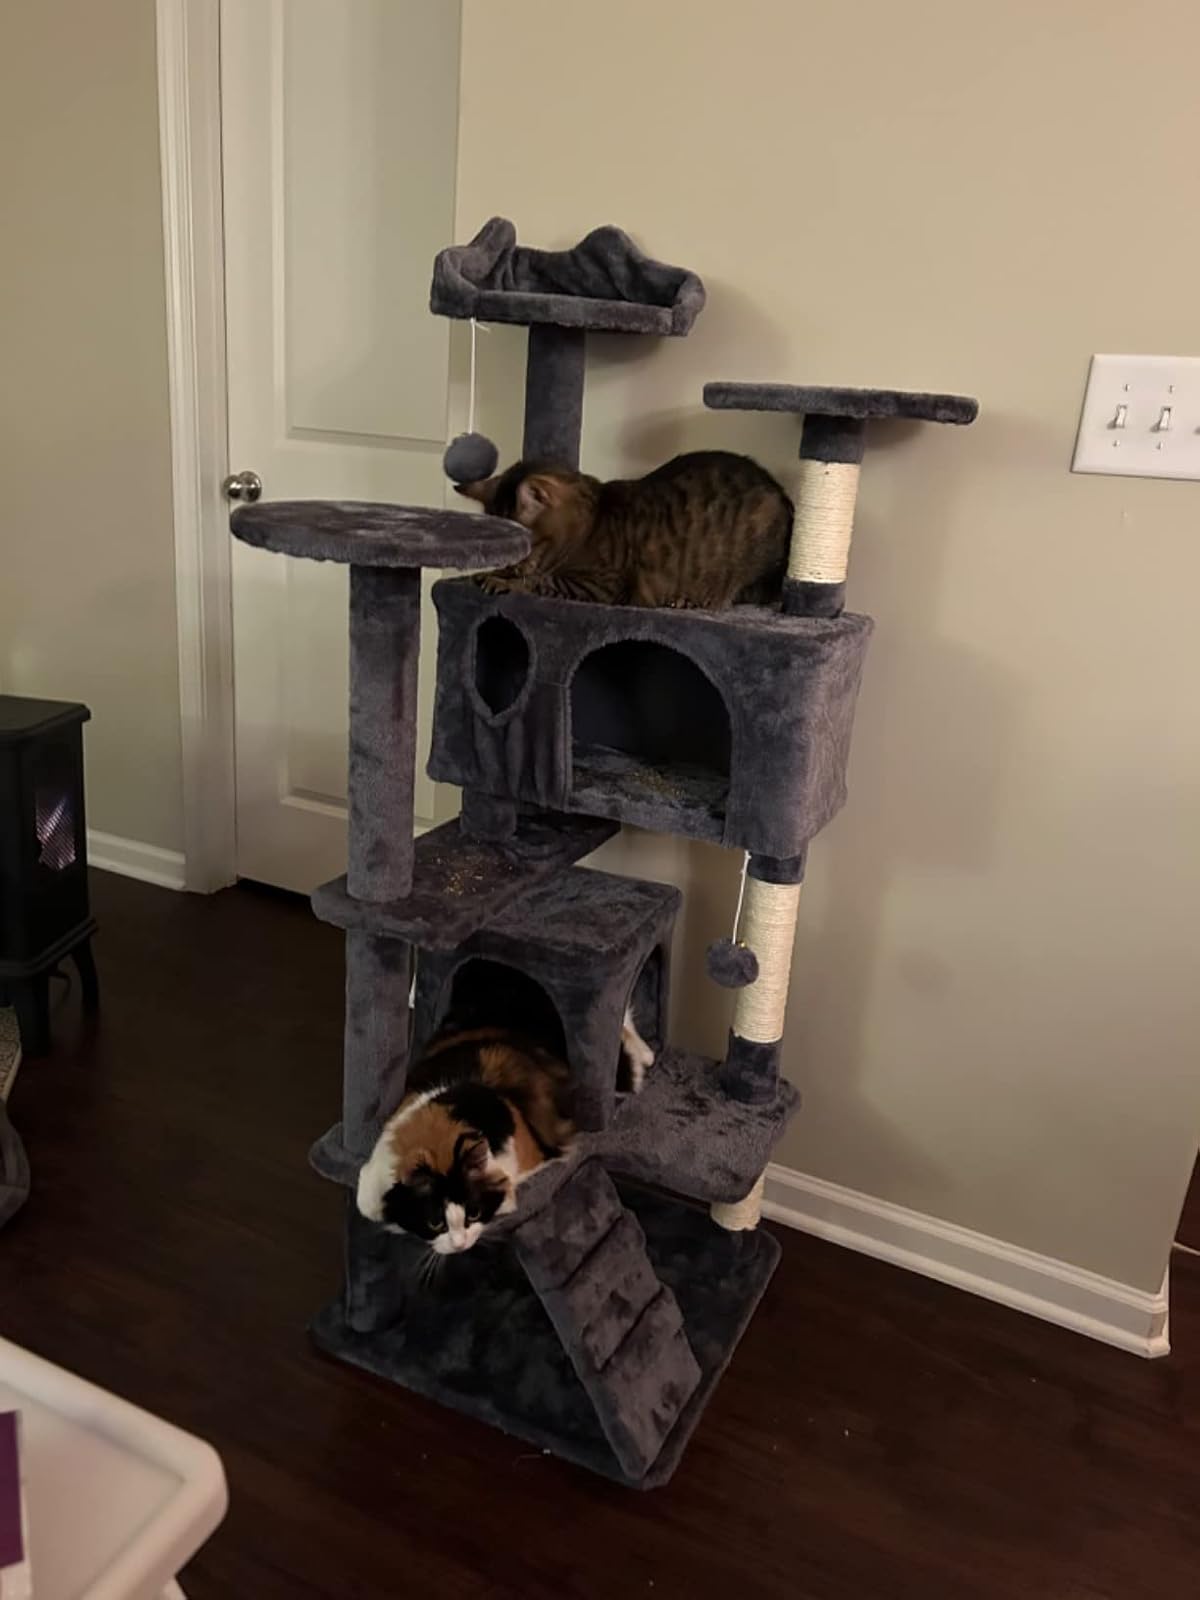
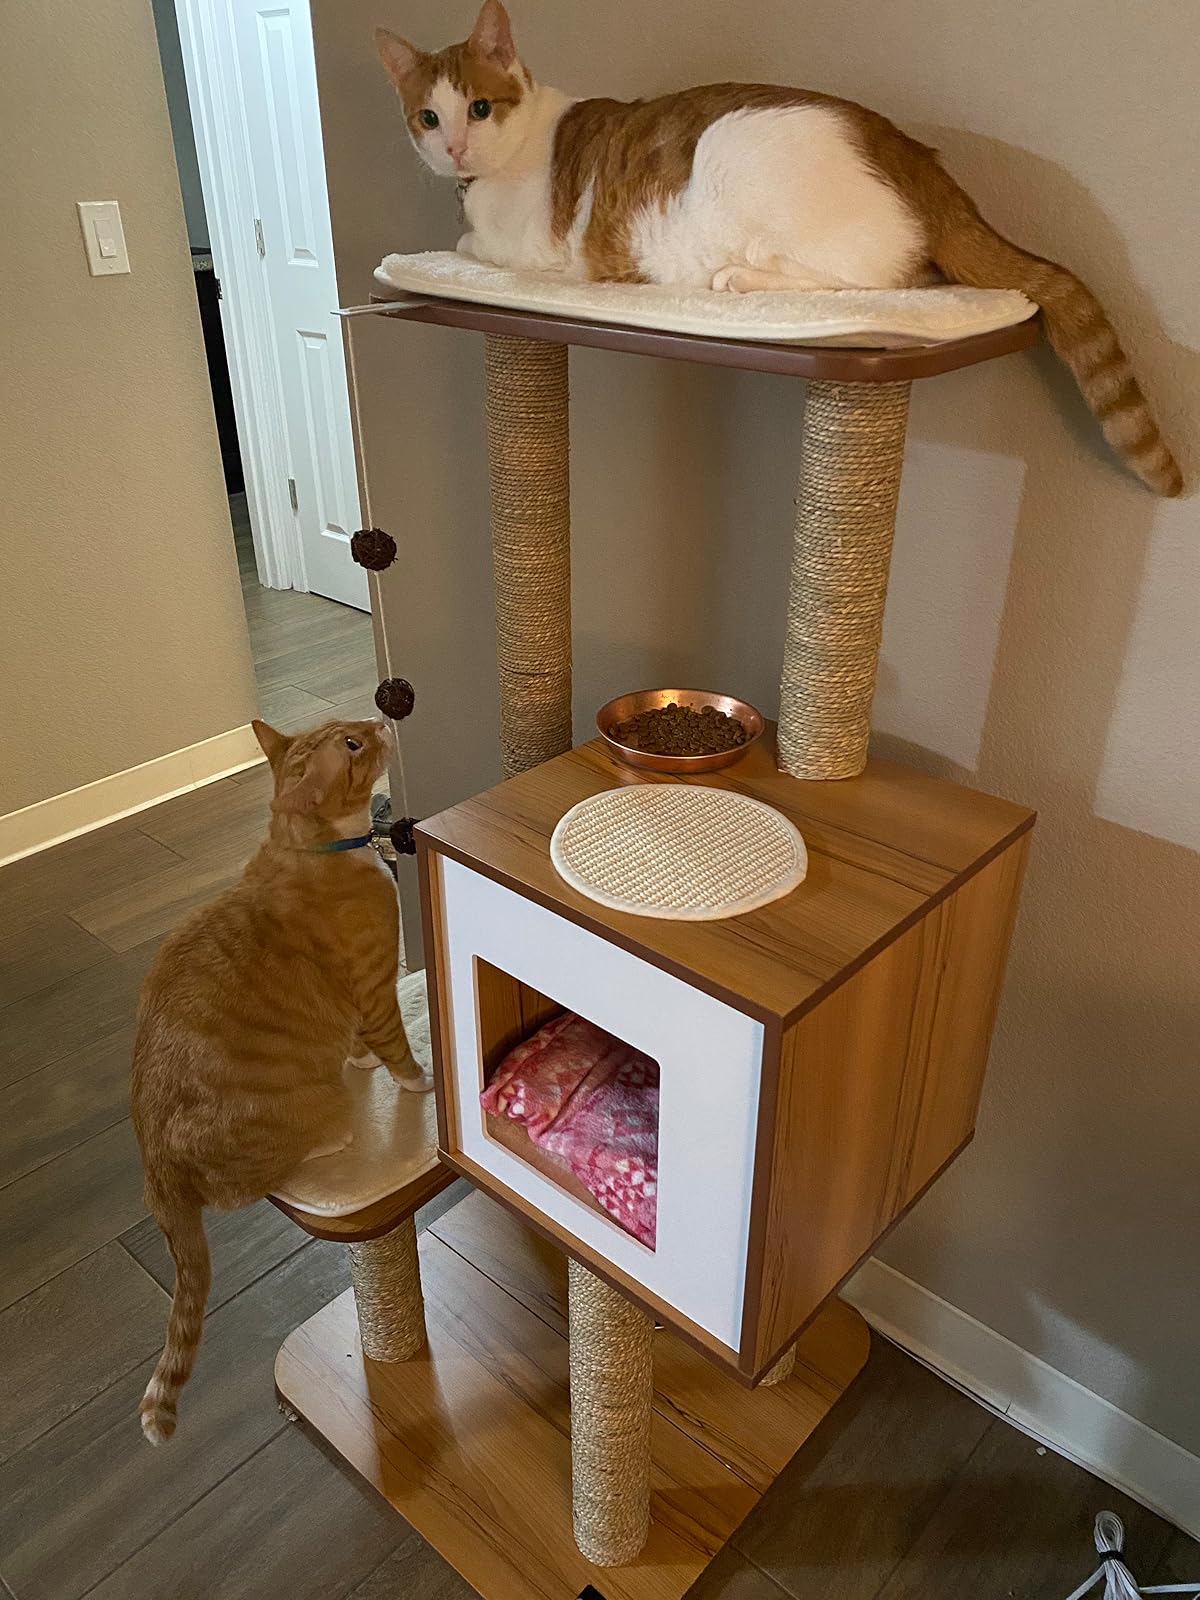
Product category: items_cat tree
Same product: no